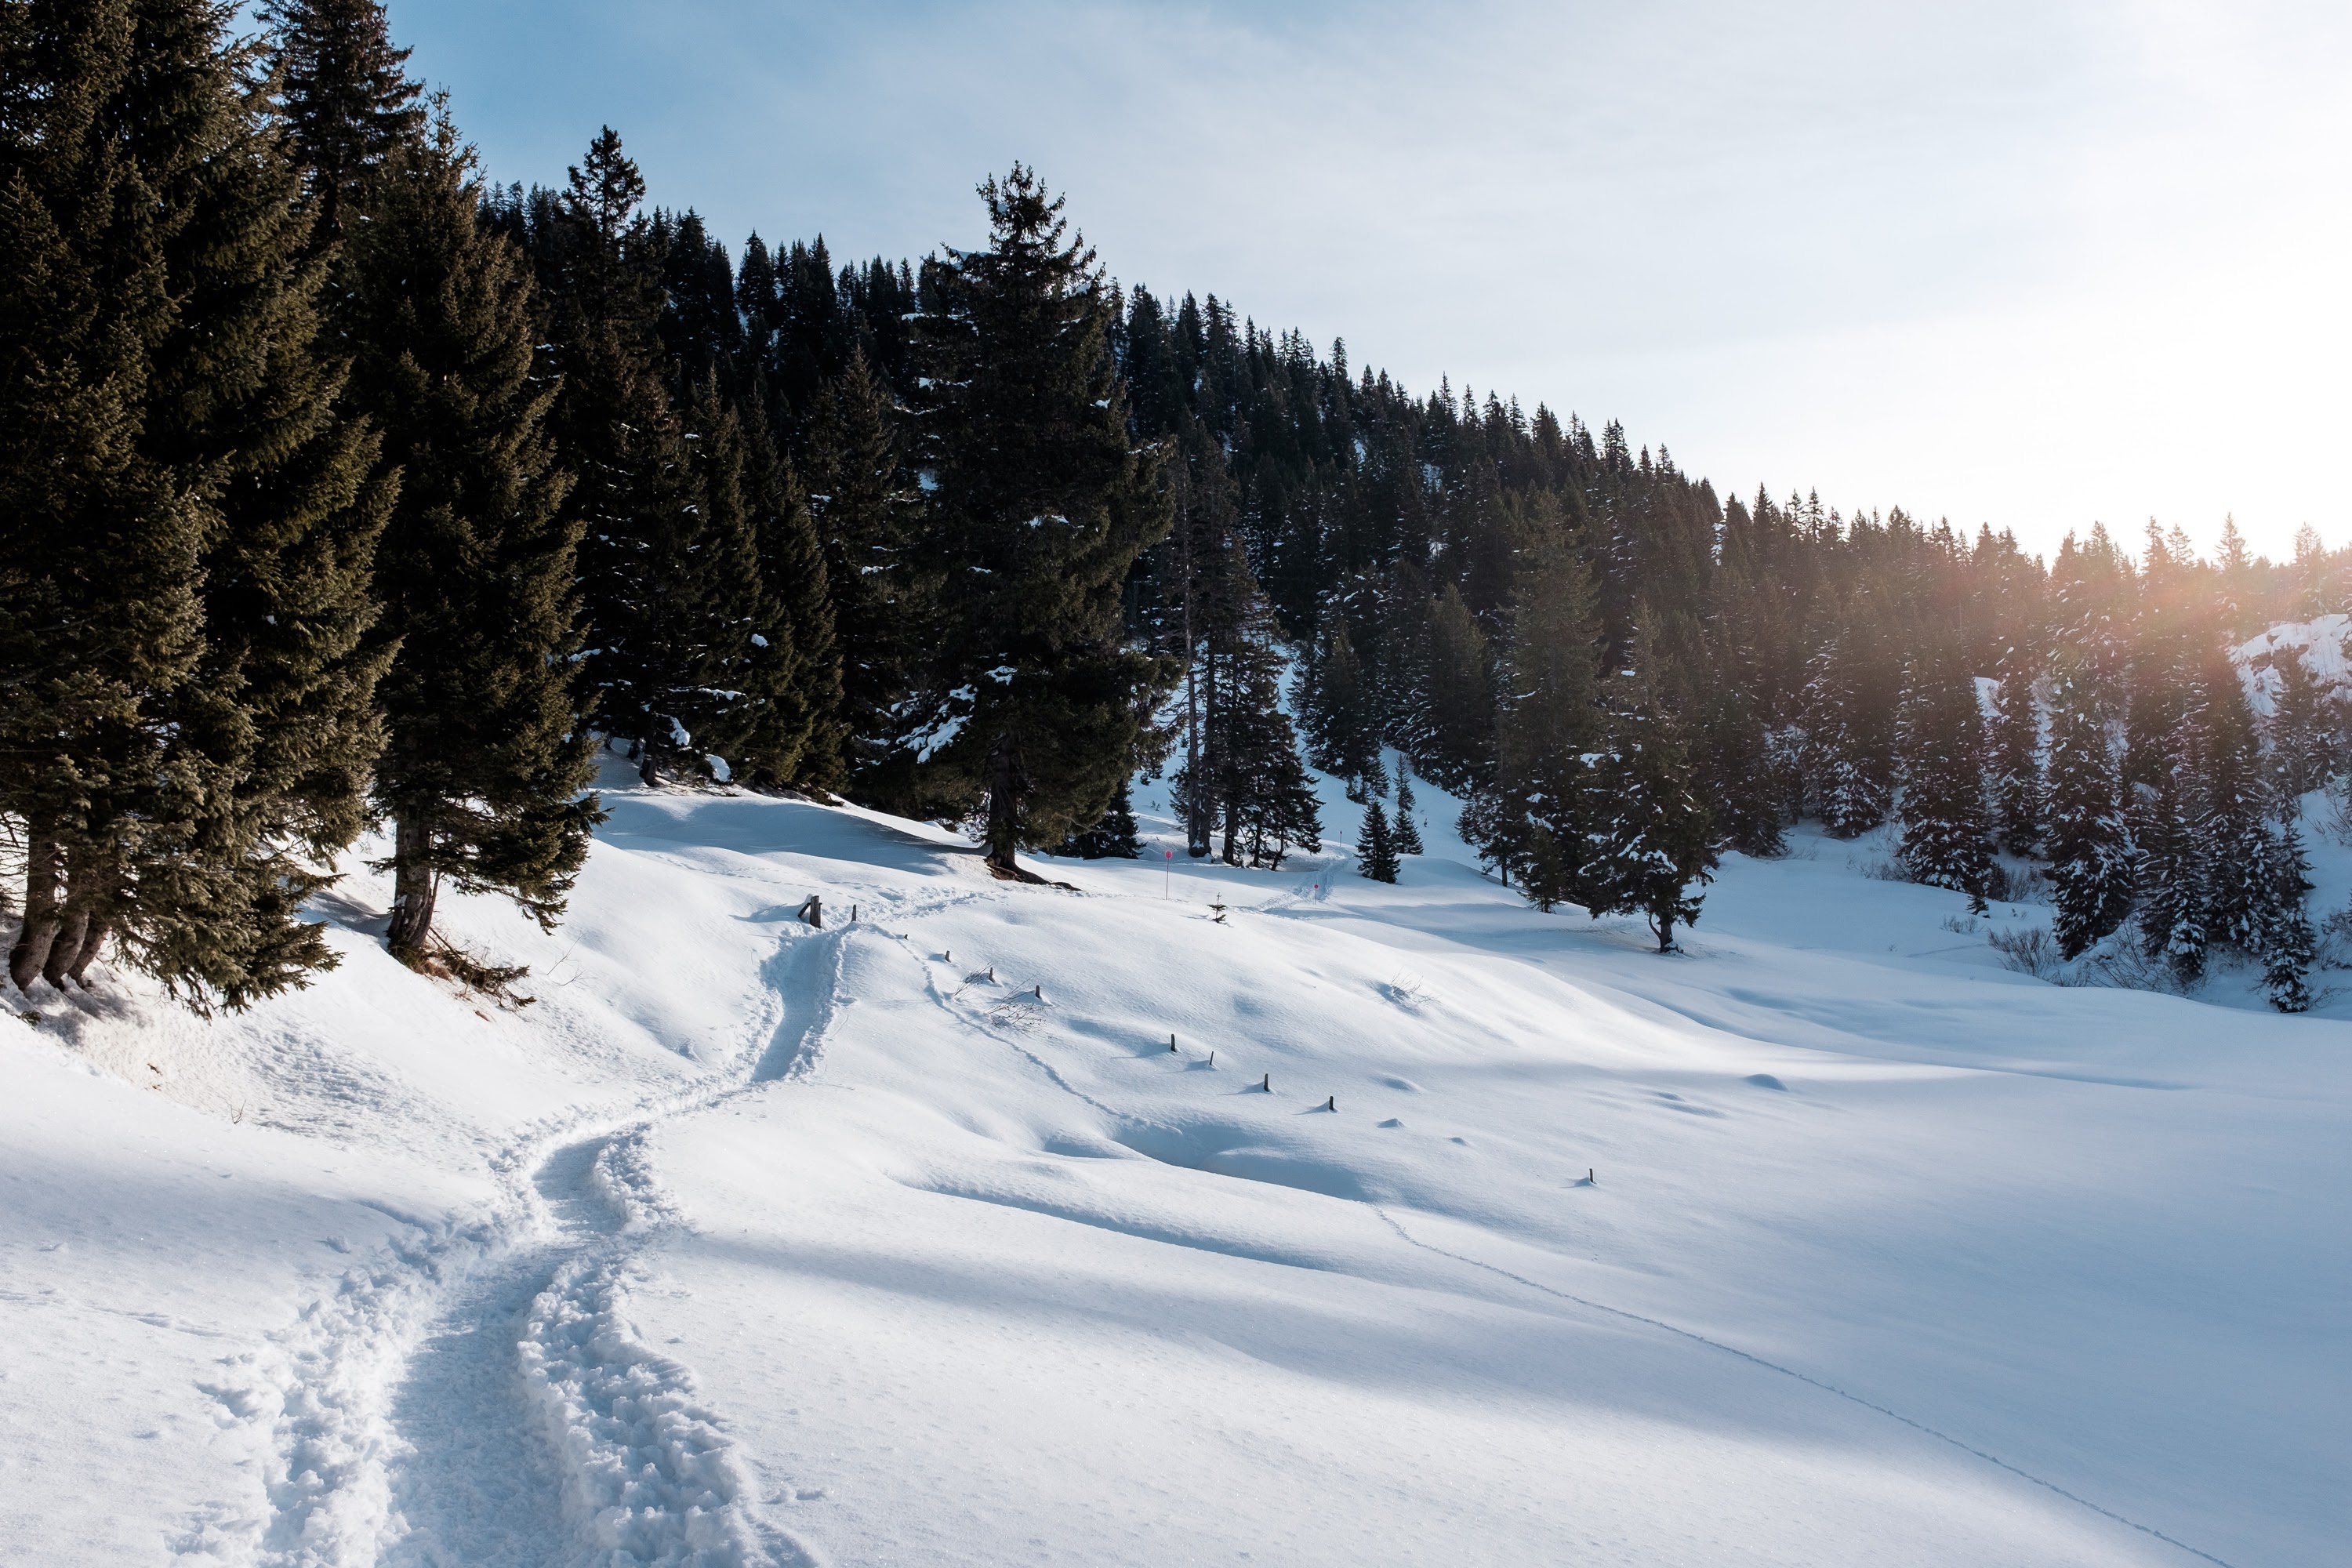
landscape, tree, nature, mountain, snow, cold, winter, hill, mountain range, scenic, weather, skiing, season, ridge, trees, winter sport, outdoors, woods, sports, ski, footwear, piste, nordic skiing, ski equipment, geological phenomenon